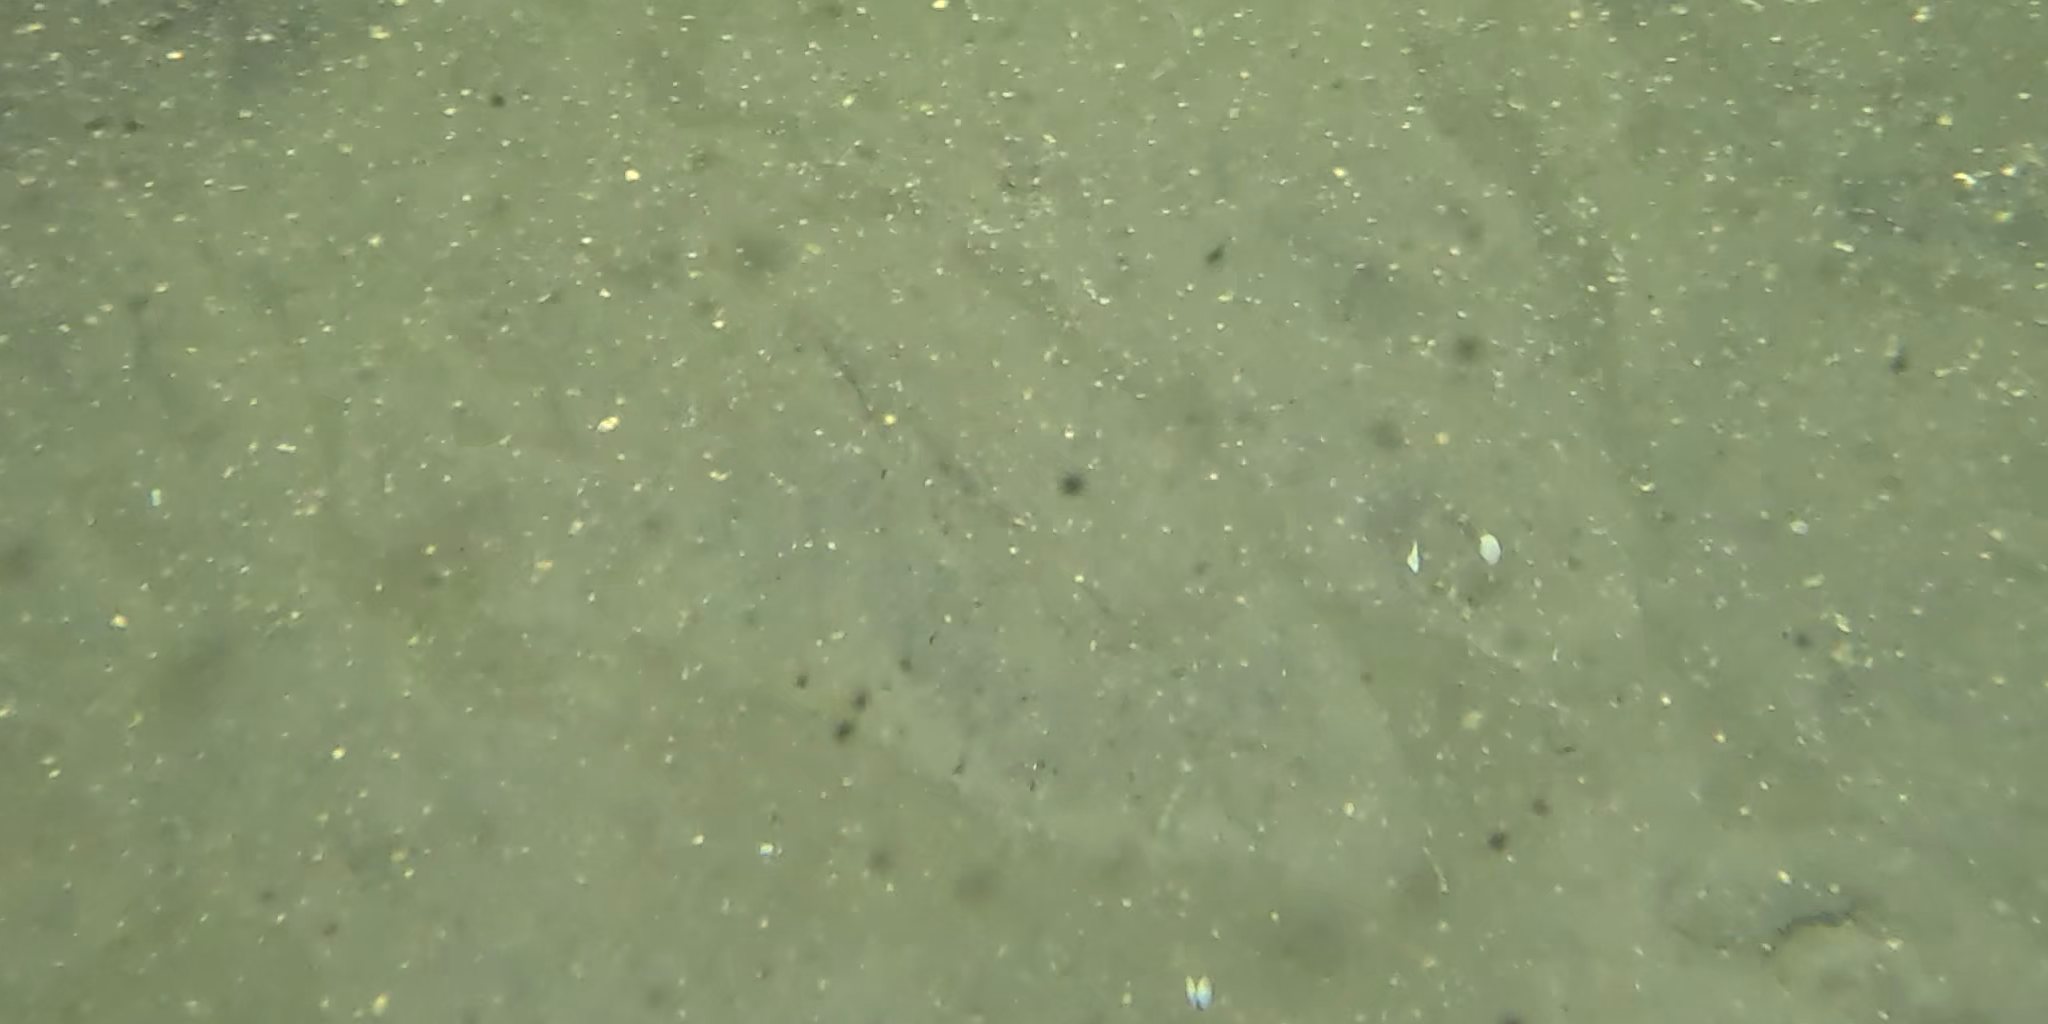
Seabed habitat: sand